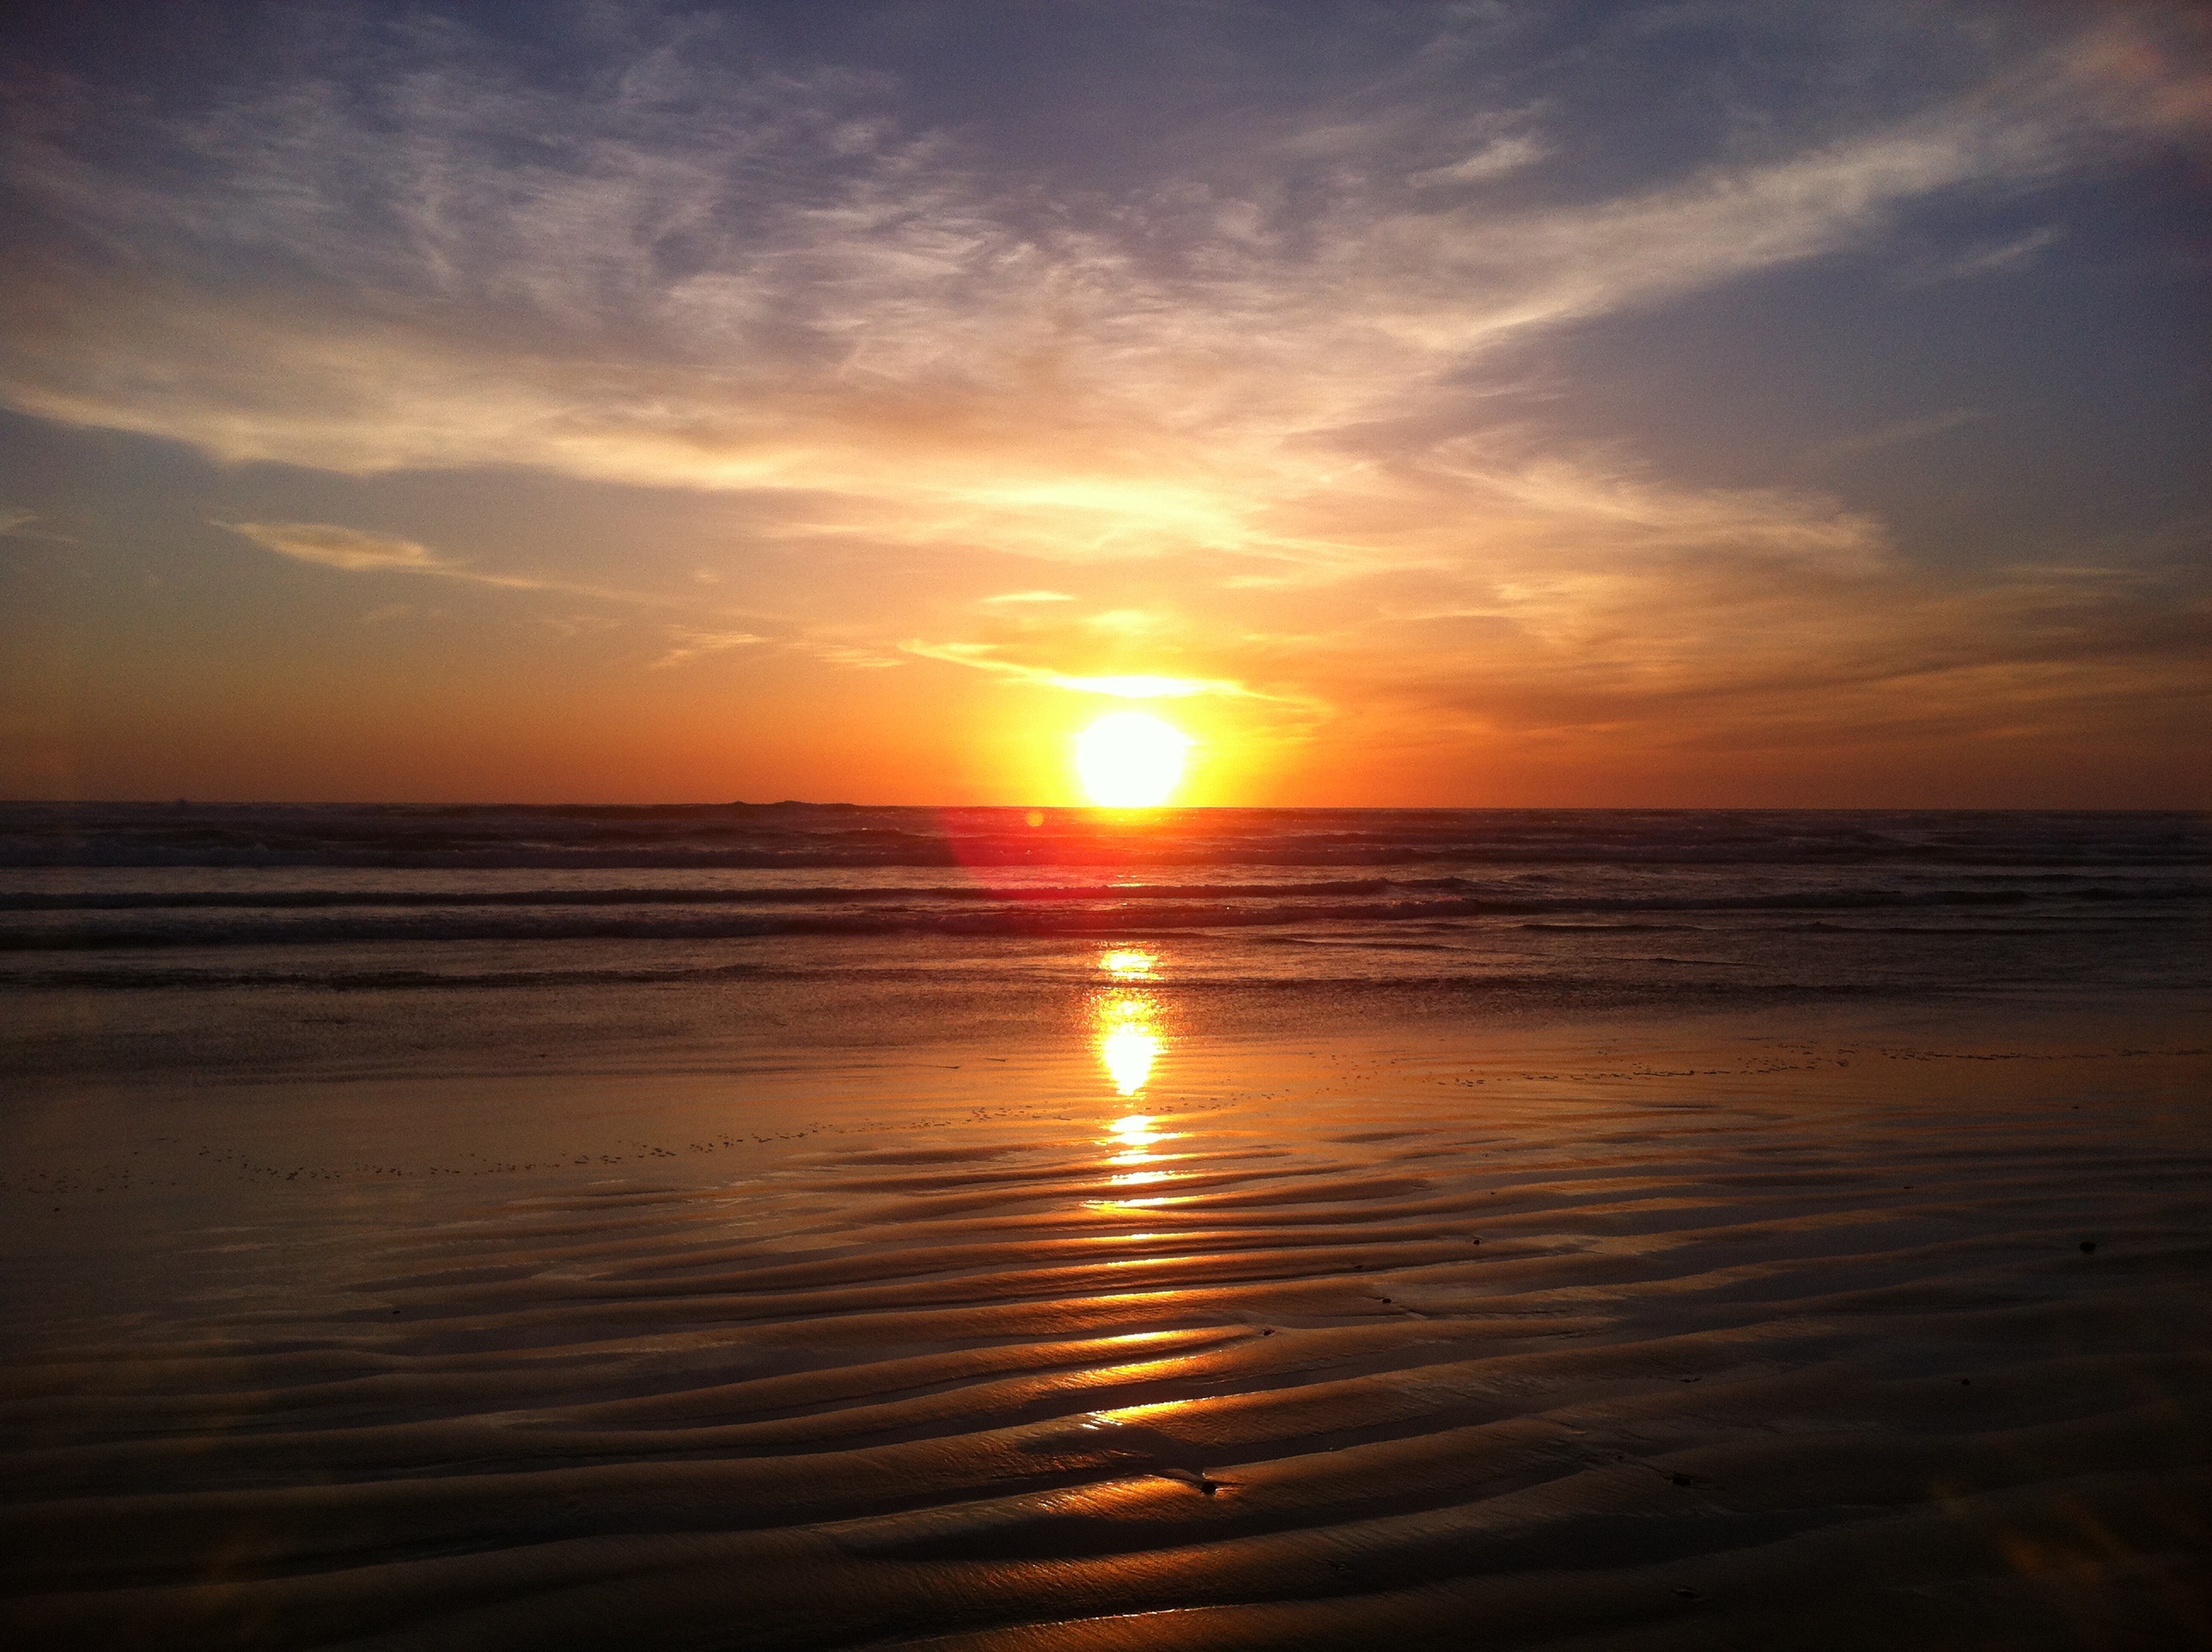
beach, sea, coast, sand, ocean, horizon, sky, sun, sunrise, sunset, sunlight, morning, dawn, dusk, evening, orange, reflection, scenic, romantic, glow, clouds, ripples, oregon, afterglow, red sky at morning